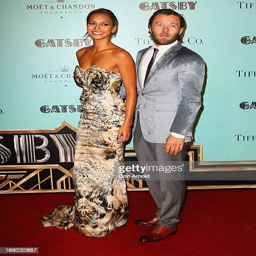
actor and person arrive for the premiere